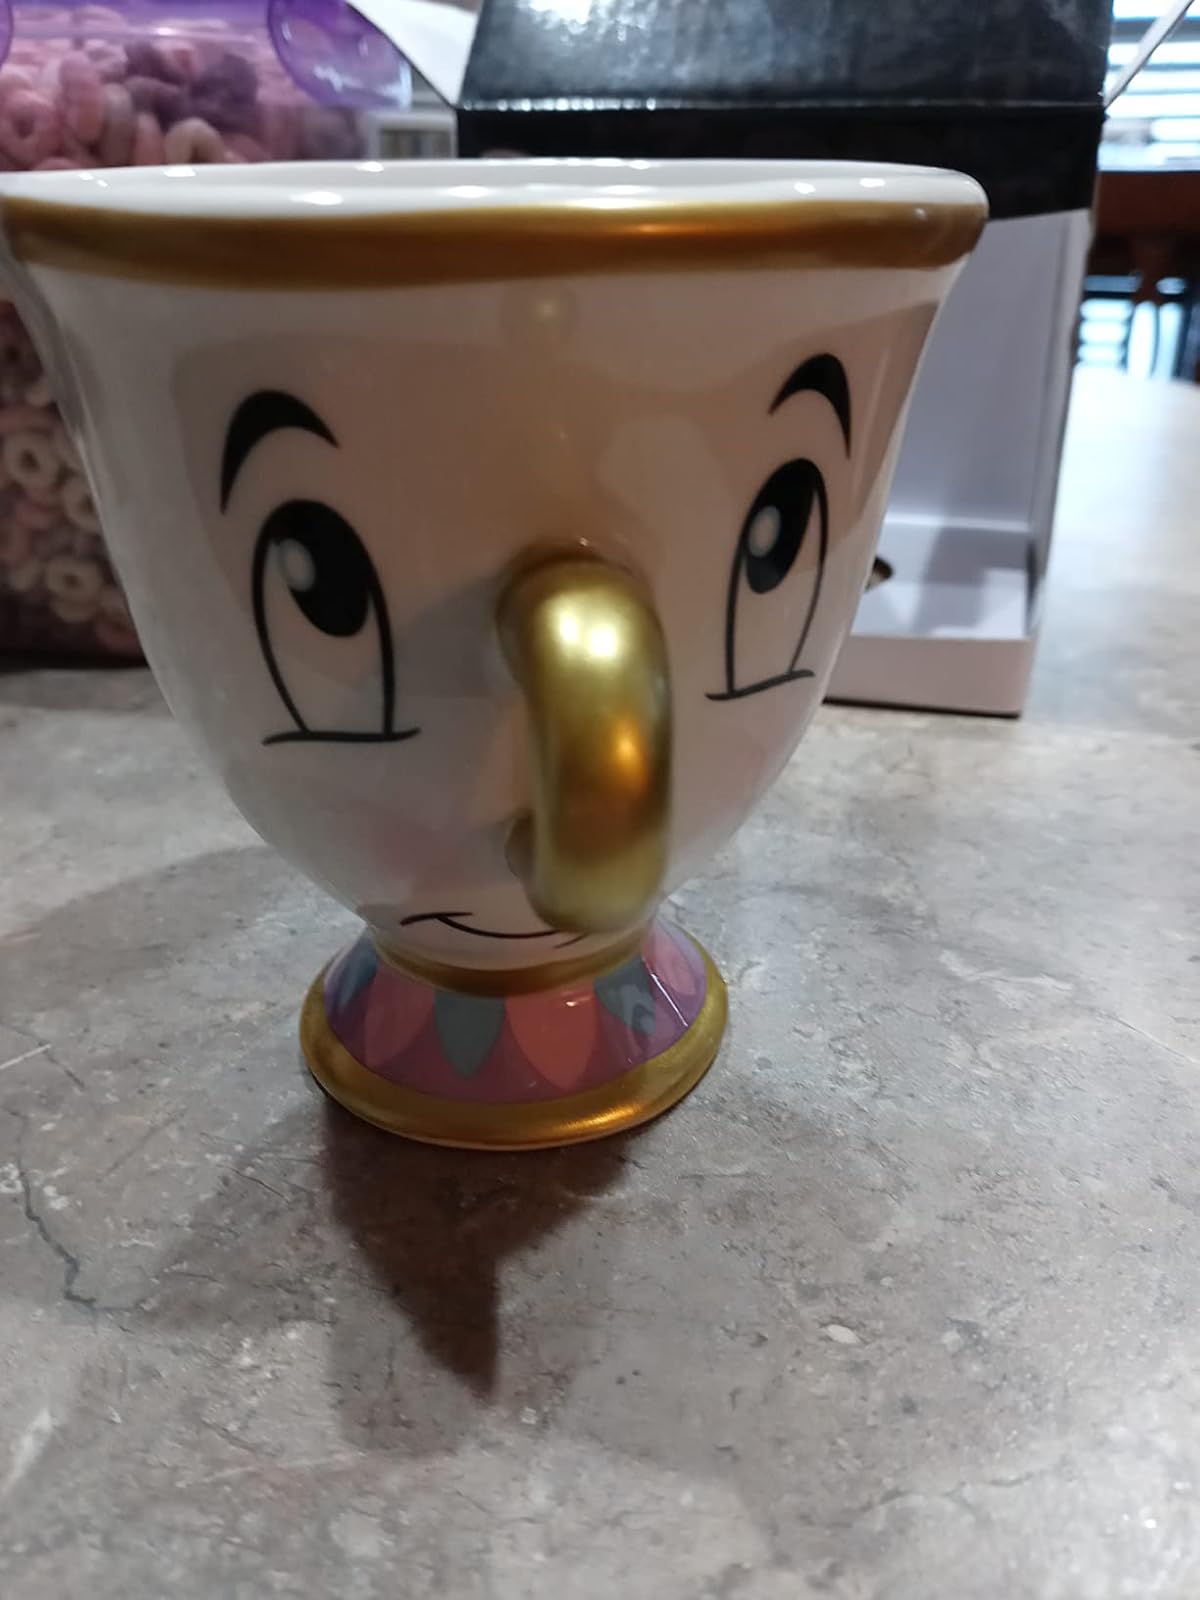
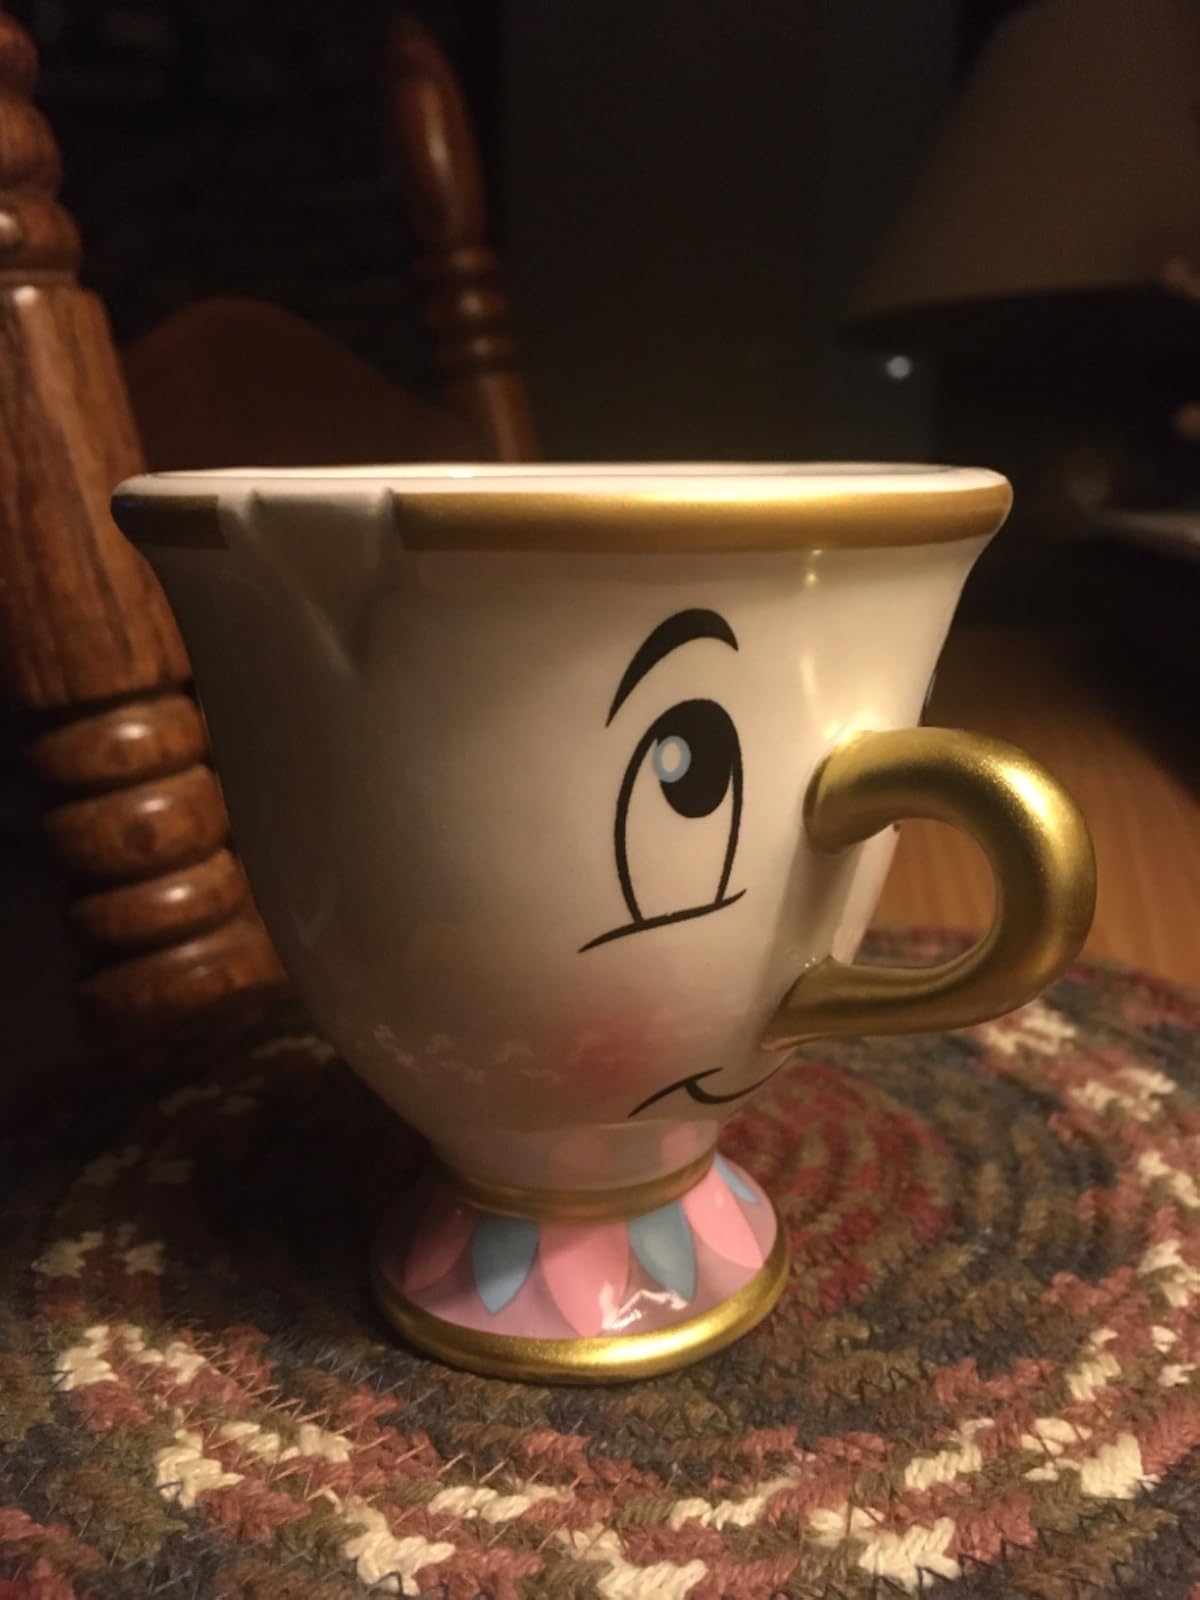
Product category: items_mug
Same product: yes